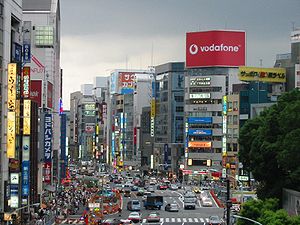
Taitou
Taitō er et af Tokyos 23 bydistrikter. På engelsk kalder Taitou sig selv for Taito City.